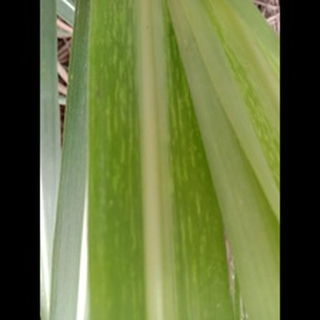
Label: sugarcane_mosaic